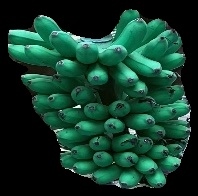
Variety: rasbale
Grade: grade1